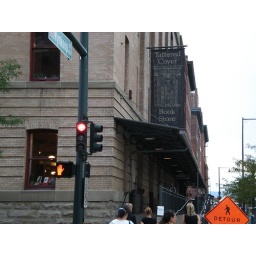
I fell in love with this book store and its' free wi-fi and it's green dragon tea.